Tanya Seghatchian

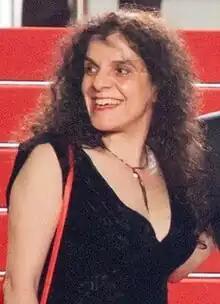
Seghatchian in 2018

Seghatchian attended Cambridge University and was a member of the Footlights. She became joint vice-president in 1989 with Henry Naylor as president.